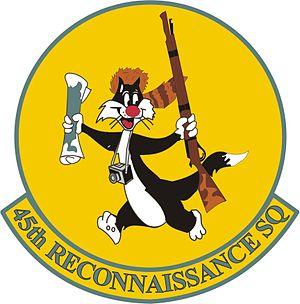
Sylvestre le chat, dit Grosminet, est un personnage américain de dessin animé créé en 1945. C'est l'ennemi du canari Titi. Grosminet est un chat noir et blanc avec un patron « tuxedo ». Il est aussi doté d'une grosse « truffe » rouge. À l'image de Vil Coyote, il met en place des stratagèmes pour attraper Titi, mais parfois aussi le kangourou Hippety Hopper, les souris Speedy Gonzales et son cousin Nonchalanté Rodriguez ou les deux ivrognes de service Pedro et Fernando, ou même encore le lapin Bugs Bunny. Dans ses aventures avec Gonzales, il prend le nom de Grosso Mineto, le chat le plus stupide de tout le Mexique. Il a aussi un sérieux problème d'élocution : il mouille tous les f et tous les s, ce qui crée un effet comique.
Cette liste de chats de fiction rassemble une liste de personnages de chats présents dans les œuvres de fiction. Il peut s'agir de chats « célèbres » dans la mesure où :